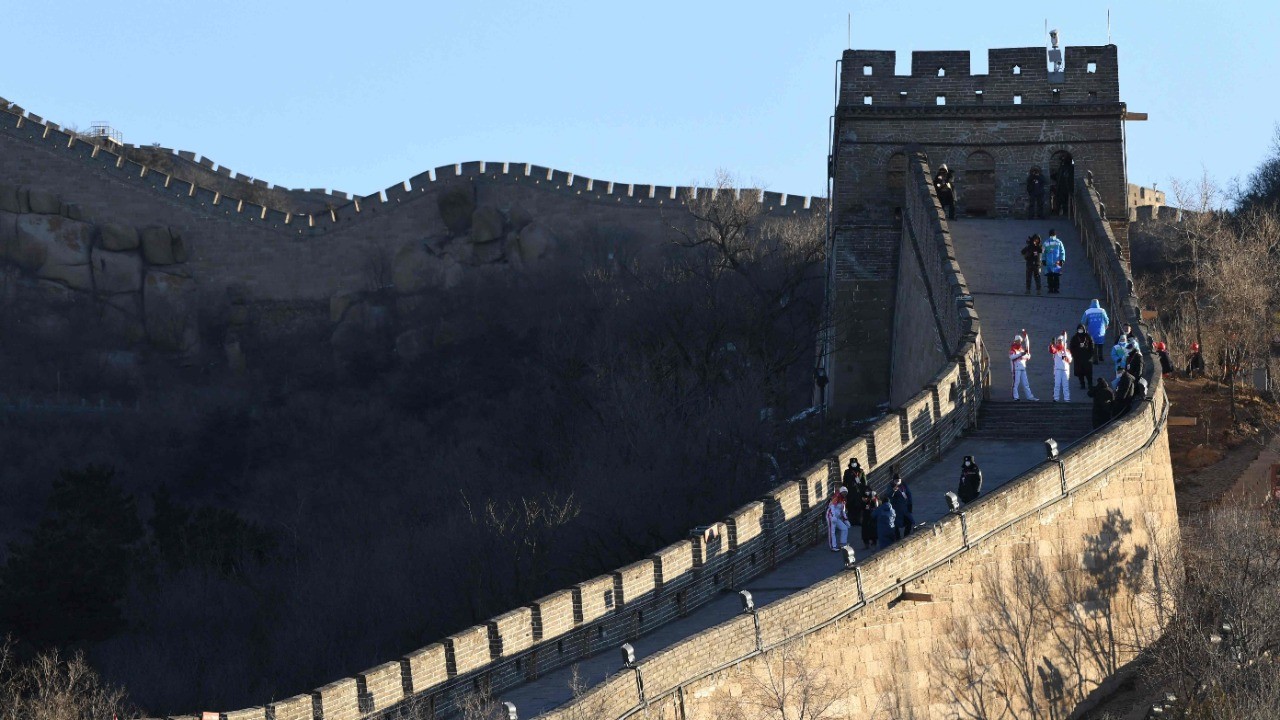
Landmark: Great Wall of China